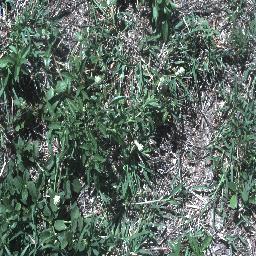
Label: negative